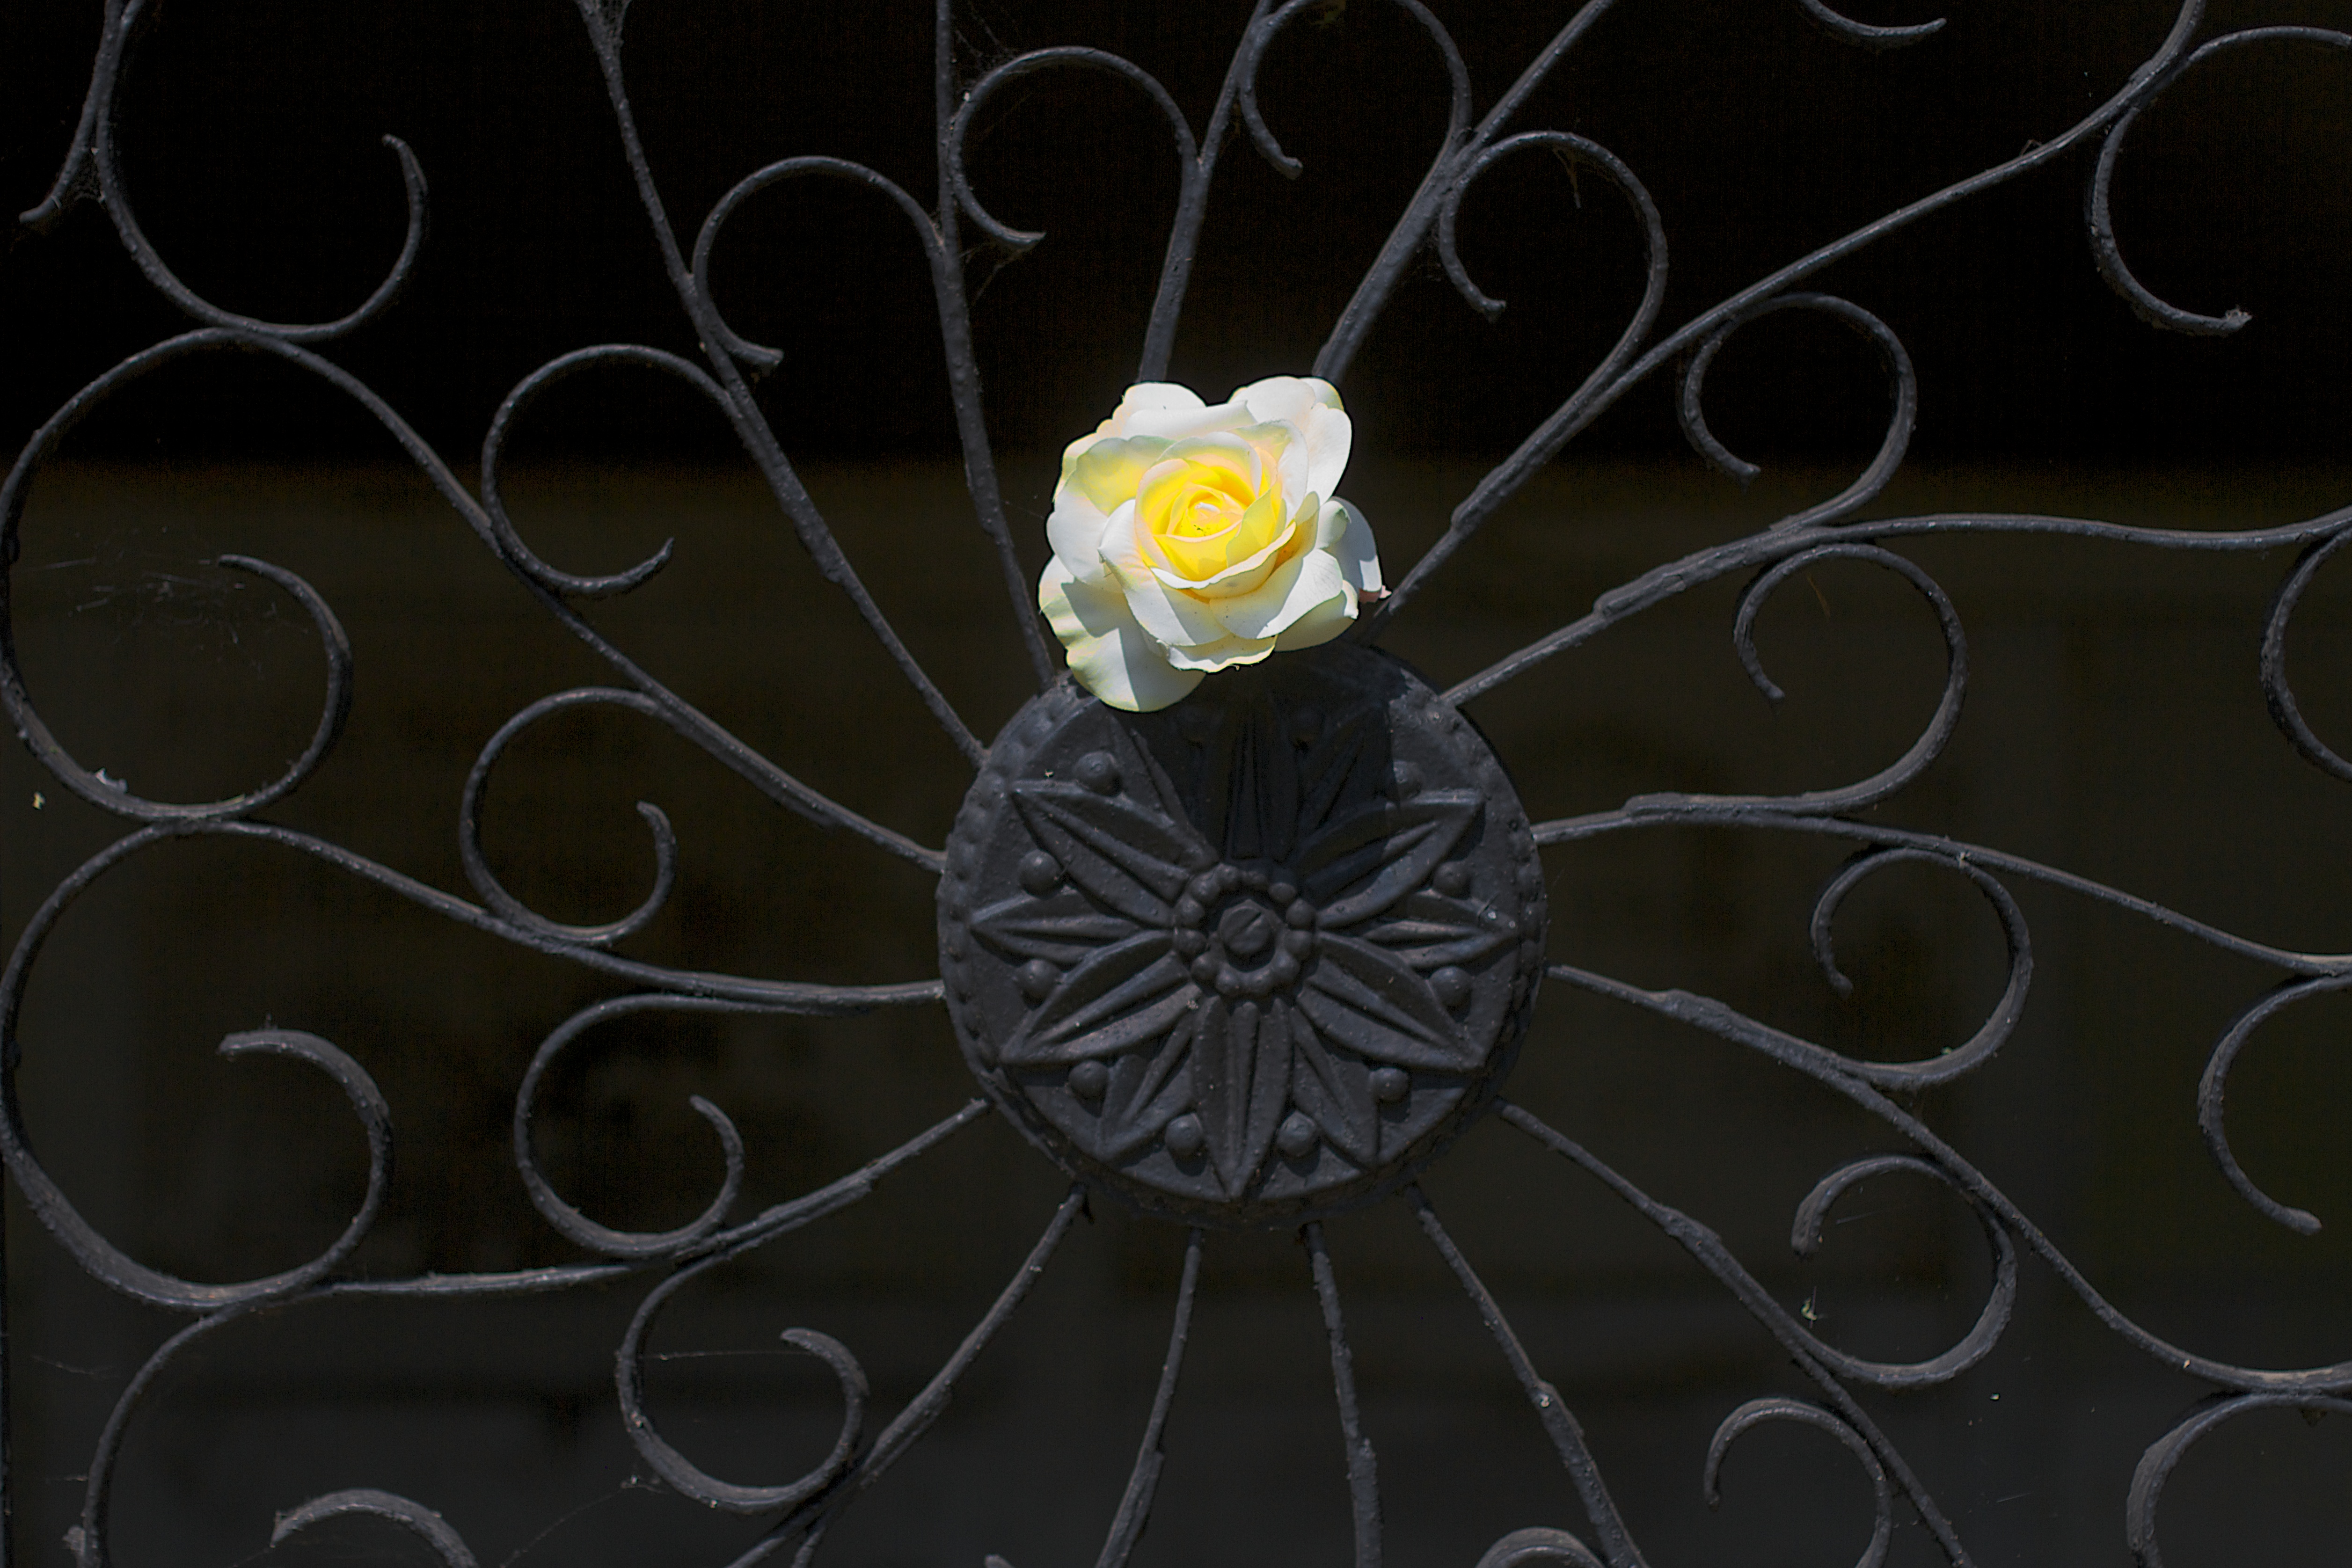
flower, glass, pattern, lighting, circle, symmetry